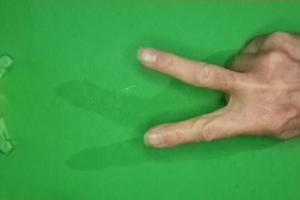
Label: scissors